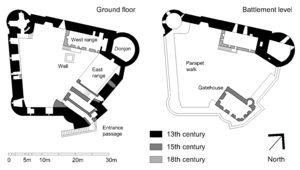
Le château de Dunstaffnage, partiellement en ruine, se trouve à 4,8 km au nord nord-est d'Oban, dans la division administrative écossaise d'Argyll and Bute. Il se trouve sur un conglomérat, sur un promontoire au sud-ouest de l'entrée du Loch Etive, et il est entouré sur trois côtés par la mer. Le château remonte au XIIIᵉ siècle, ce qui en fait l'un des plus vieux châteaux d'Écosse en pierre, dans un ensemble local incluant le château de Sween et le château de Tioram. Contrôlant un endroit stratégique, il fut construit par les MacDougall, seigneurs de Lorn, et fut possession du Clan Campbell depuis le XVᵉ siècle. À ce jour, il y a un capitaine héréditaire de Dunstaffnage, bien qu'il ne réside plus au château. Dunstaffnage est maintenu par Historic Scotland et ouvert au public, bien que le corps de garde reste propriété privée du capitaine. Le préfixe gaélique dun du nom signifie « fort », tandis que le reste provient du vieux norrois stafr-nis où nis signifie « promontoire » et stafr peut s'interpréter comme « bâton ».